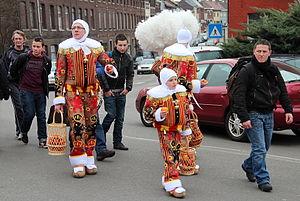
Binche, départ des Gilles vers la Grand'Place le mardi gras après-midi.
Le carnaval de Binche est un des plus anciens carnavals de Belgique. Il a été reconnu en 2003, par l'UNESCO comme chef-d'œuvre du patrimoine oral et immatériel de l'humanité. Il est repris parmi les chefs-d’œuvre du Patrimoine oral et immatériel de la Fédération Wallonie-Bruxelles depuis 2004 et a été élevé au rang d’officier du Mérite wallon, le 23 février 2017.